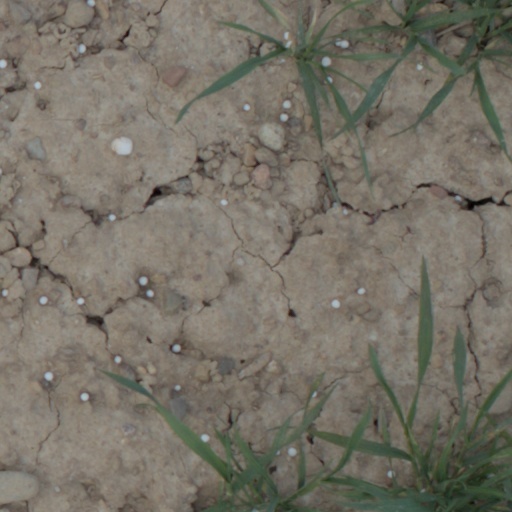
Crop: wheat